Jichinsai

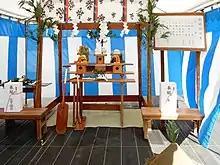
Groundbreaking ceremony in Tokyo

People set up a Himorogi at the space in order to do the ceremony, and a Shinto priest blesses the land and obtains permission from the guardian deity of the land.